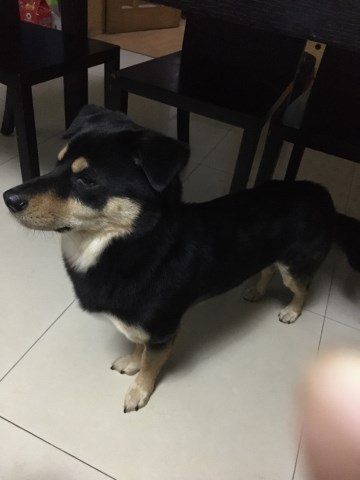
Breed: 3336-n000121-chinese_rural_dog